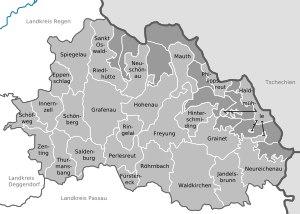
L'arrondissement de Freyung-Grafenau est un arrondissement de Bavière situé dans le district de Basse-Bavière. Son chef lieu est Freyung.